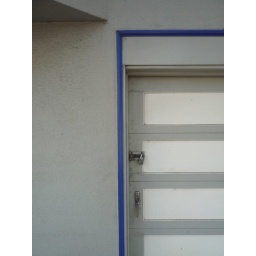
The choice for today is a simple shot of blue edging around a door of a house on Parnassus Street.